Mr. Sunshine (South Korean TV series)

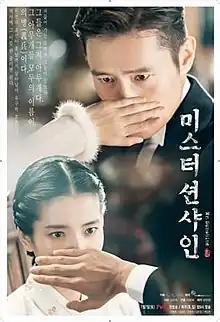
Promotional poster

Mr. Sunshine is a South Korean television series written by Kim Eun-sook and directed by Lee Eung-bok, starring Lee Byung-hun, Kim Tae-ri, Yoo Yeon-seok, Kim Min-jung, and Byun Yo-han. The series is set in Hanseong (present-day Seoul) in the early 1900s, and focuses on activists fighting for Korea's independence. It aired on tvN from July 7 to September 30, 2018, every Saturday and Sunday at 21:00 (KST), and premiered internationally on Netflix.